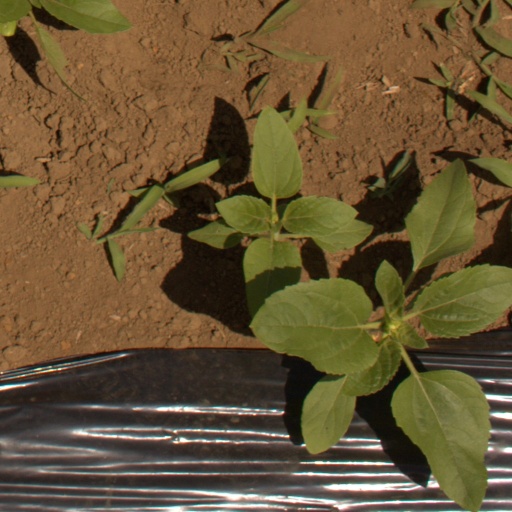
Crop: Jerusalem artichoke